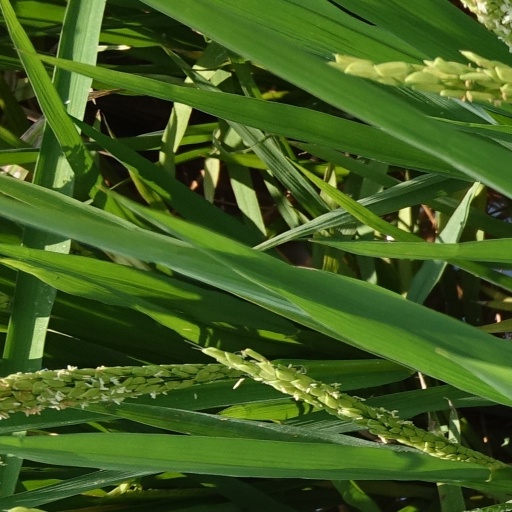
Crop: rice